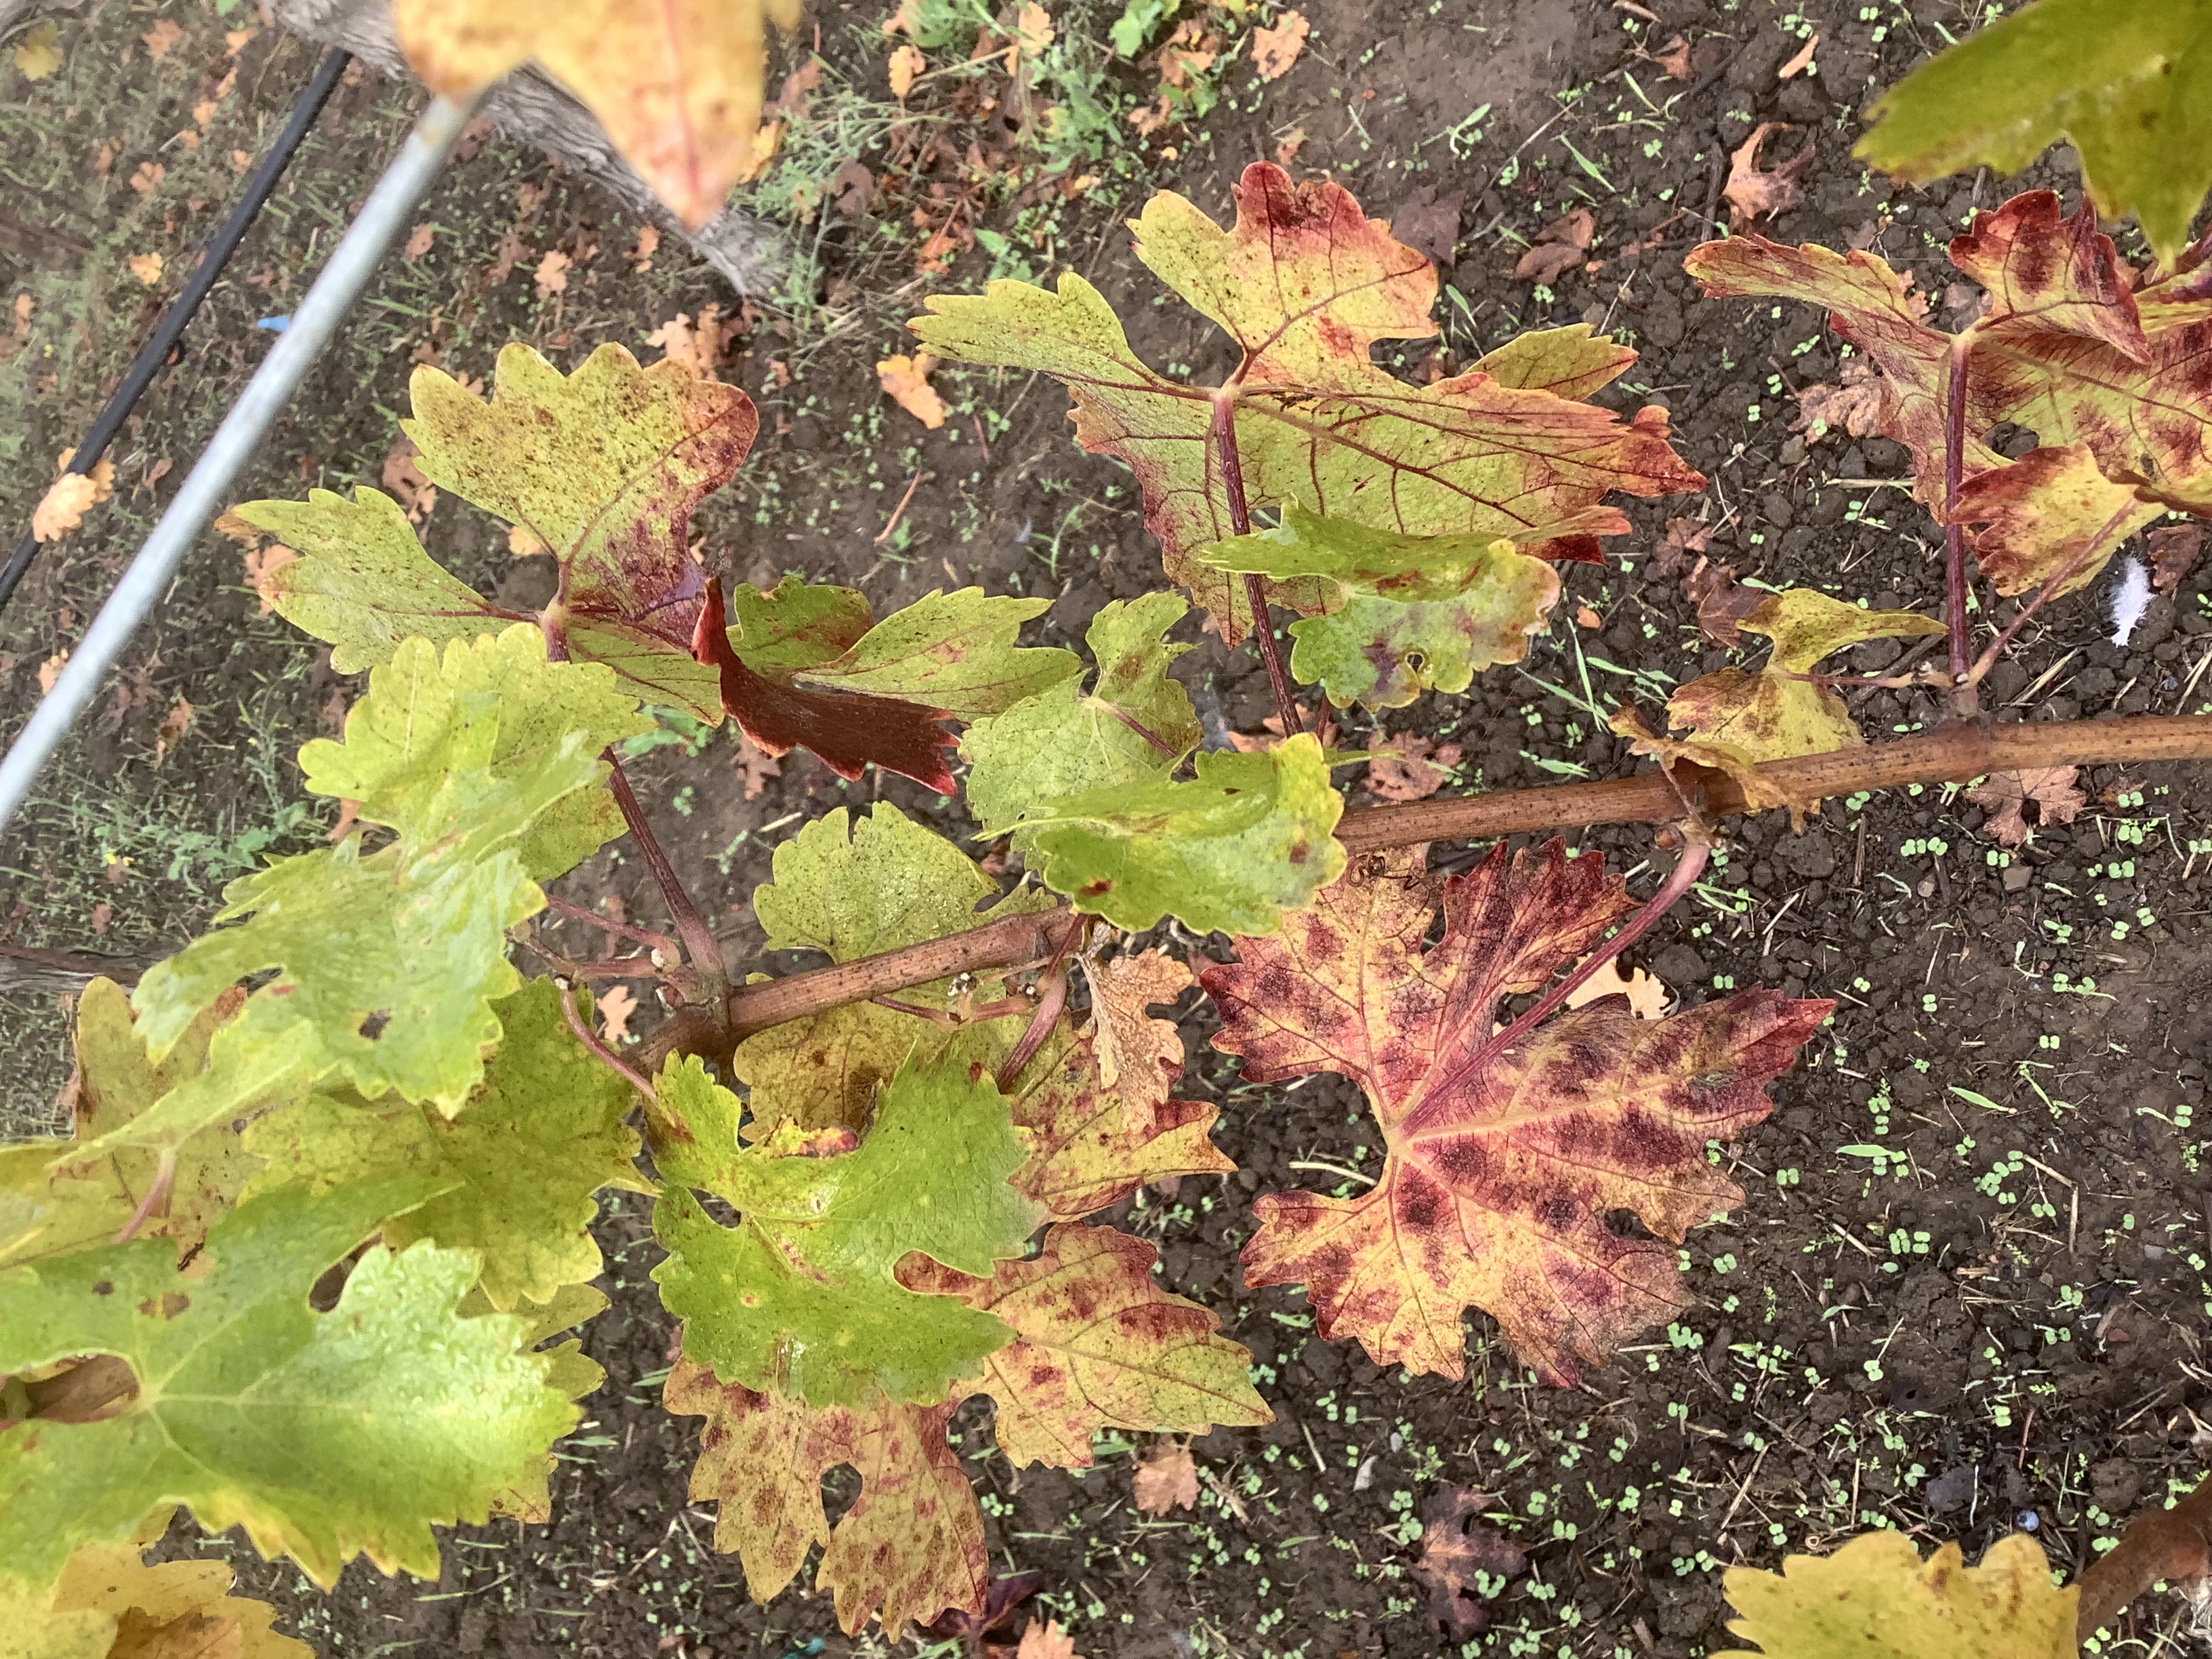
Label: Red Blotch